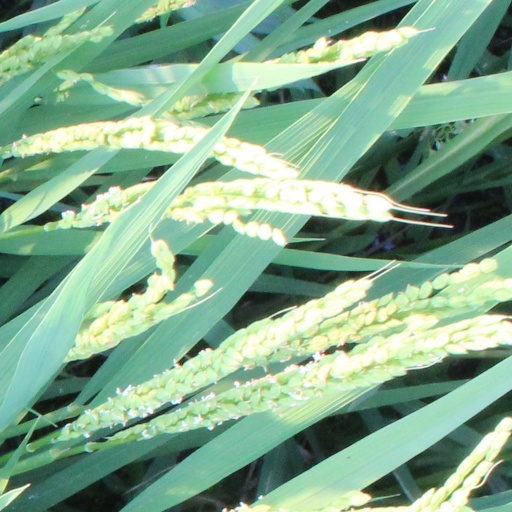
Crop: rice